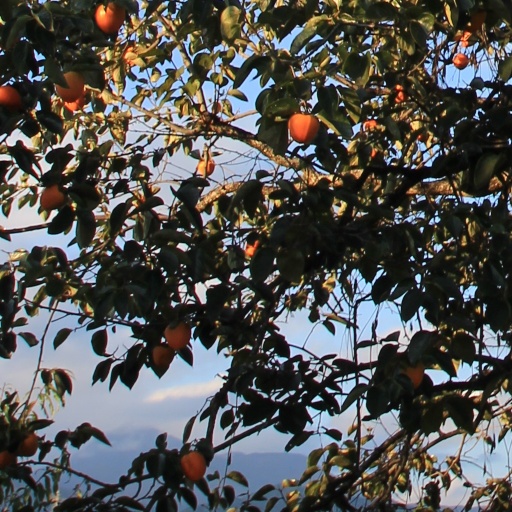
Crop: grape